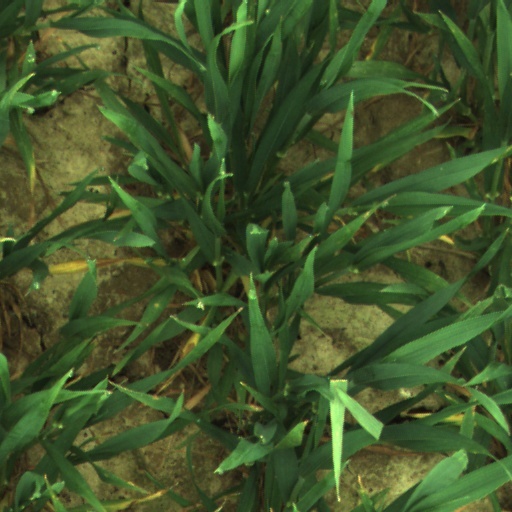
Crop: wheat